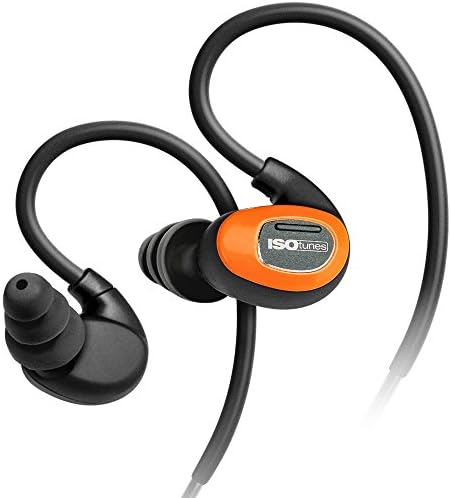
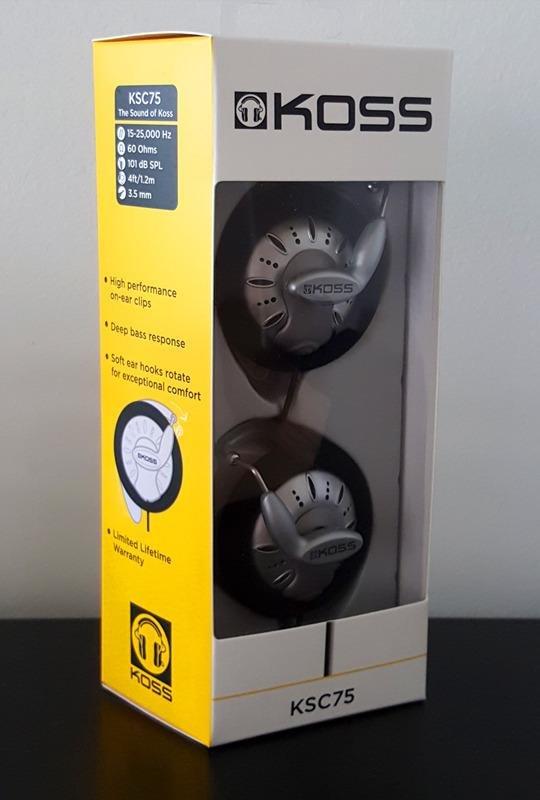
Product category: headphones
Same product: no